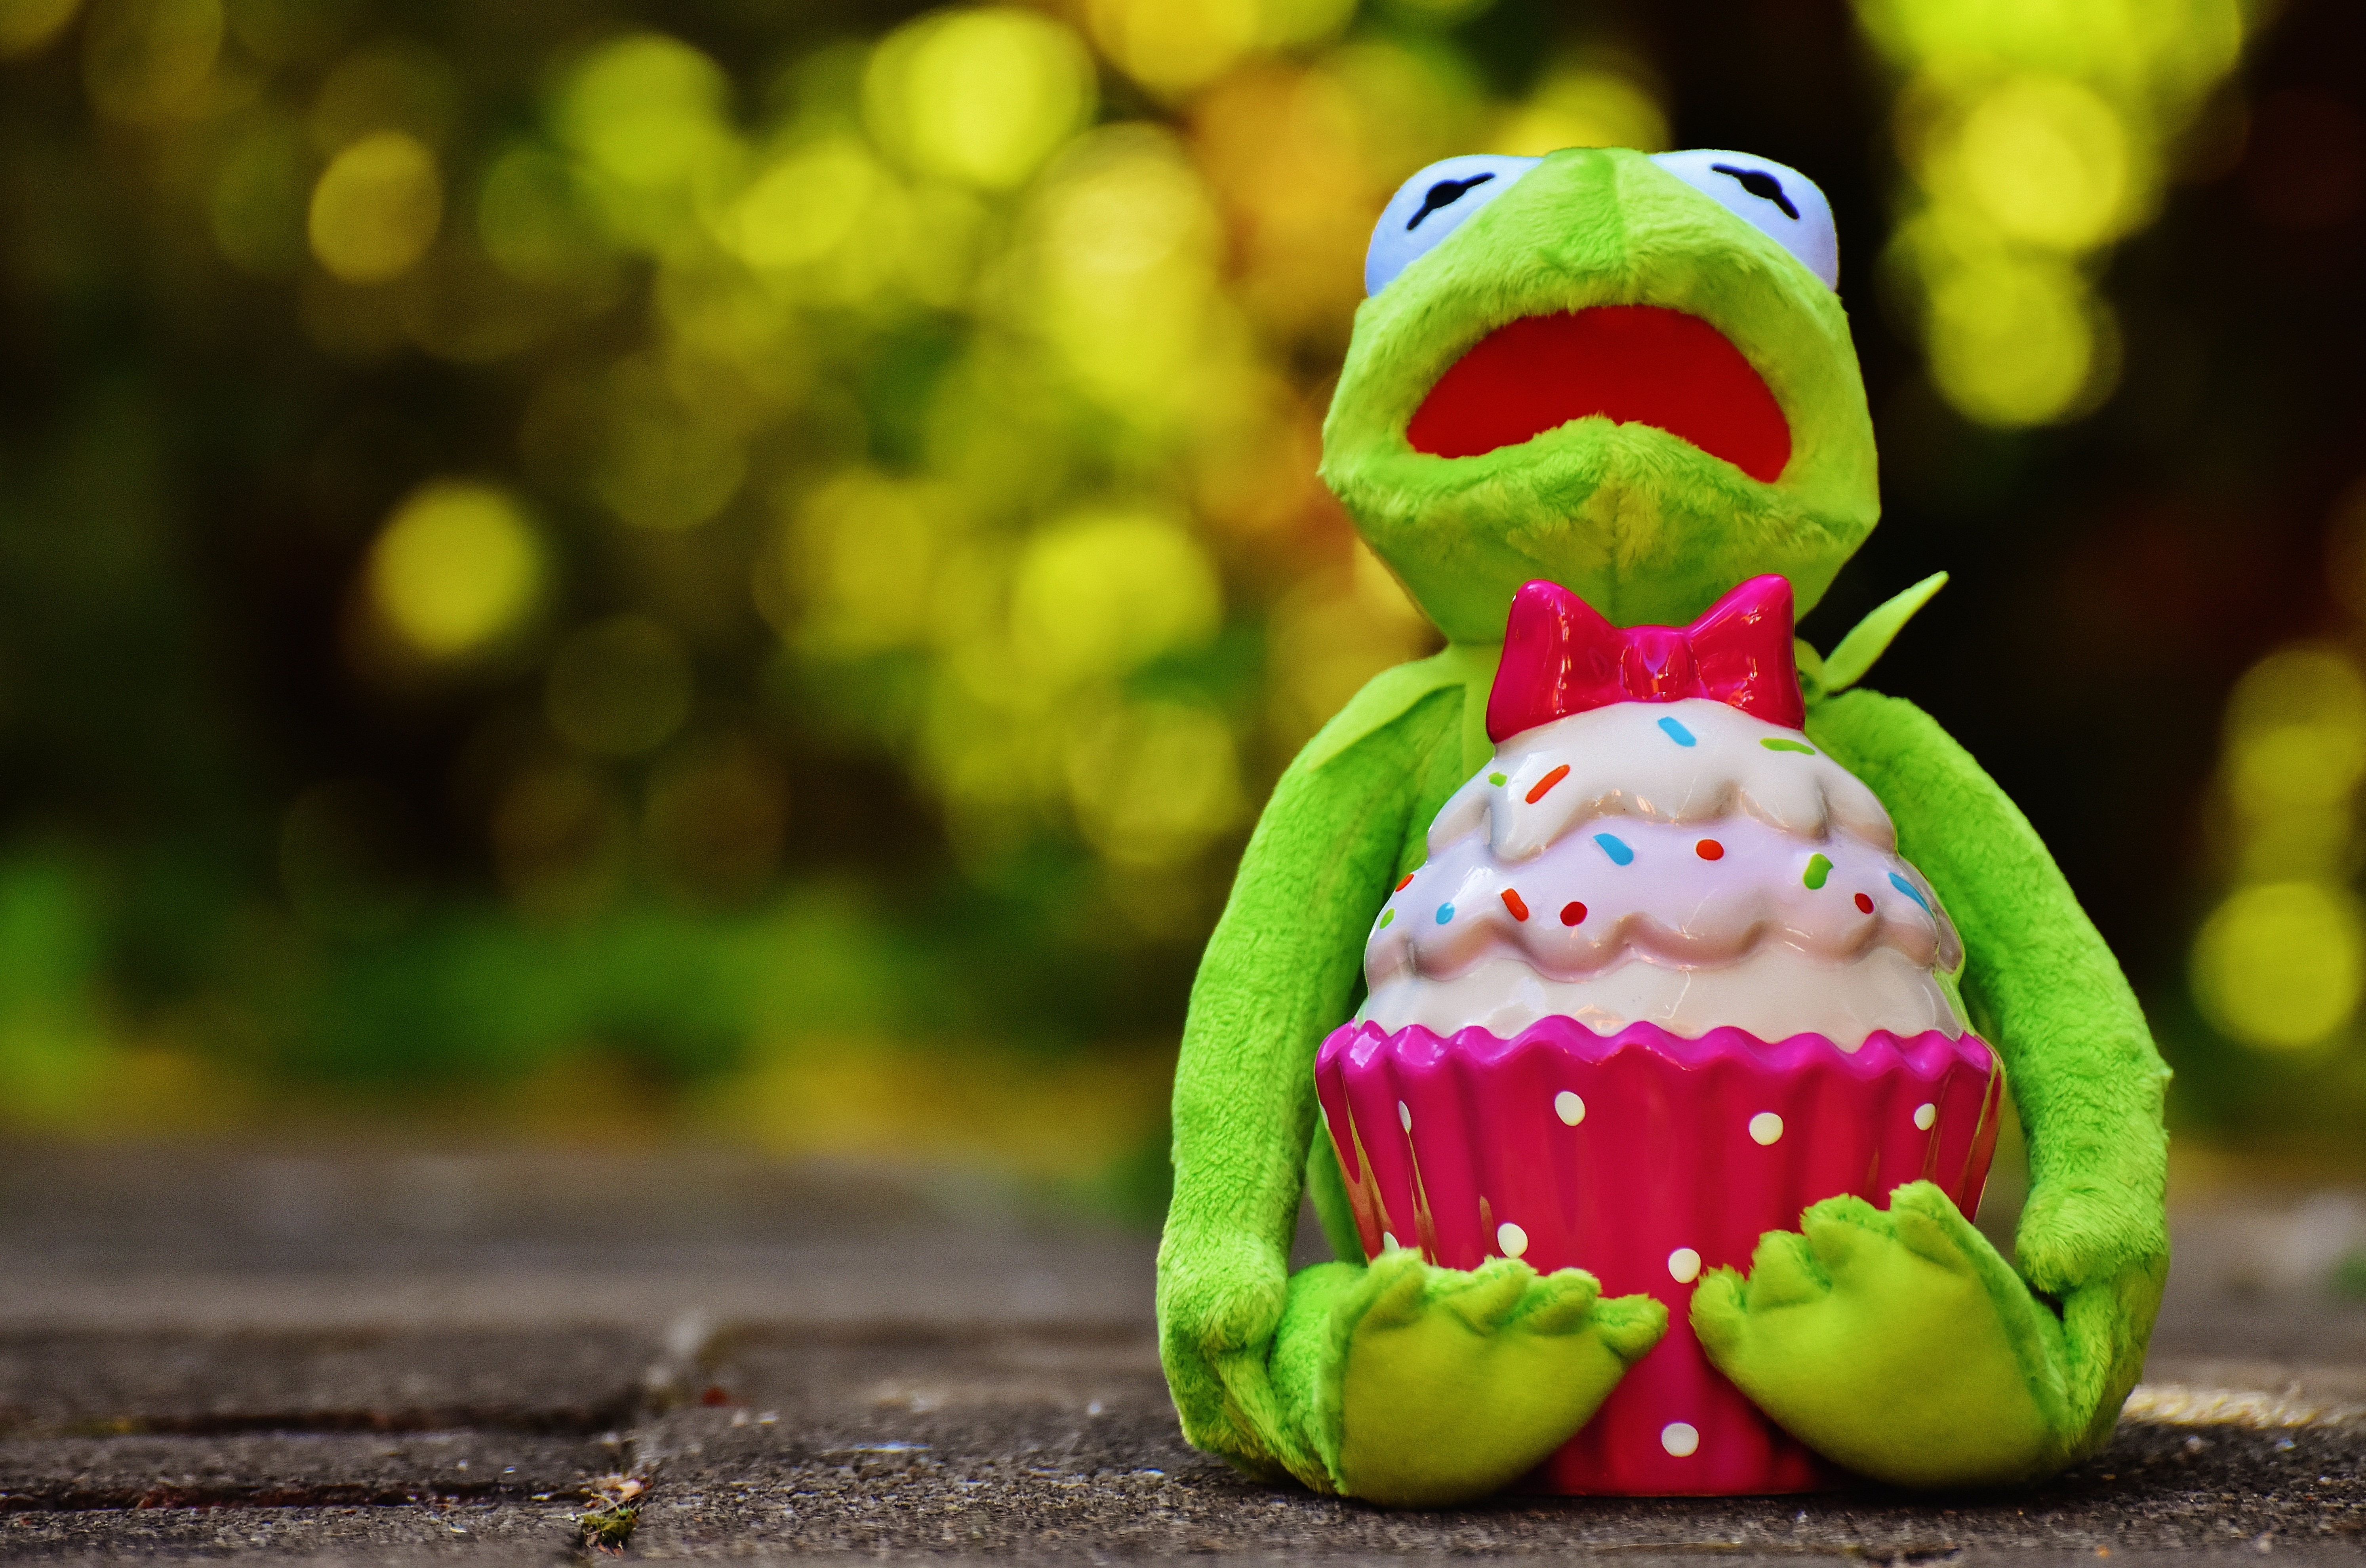
flower, animal, food, green, produce, color, frog, cupcake, dessert, toy, cake, children, toys, funny, stuffed animal, kermit, sweetness, macro photography, soft toy